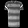
Label: T - shirt / top